Oladélé Ajiboyé Bamgboyé

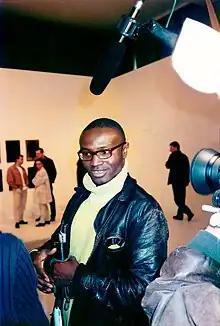
Interviewed at documenta X, 1997

Oladélé Ajiboyé Bamgboyé (born 1963) is a Nigerian-born British artist and scientist known for his Unmasking series which innovated with early 3D technology in the 1990s.